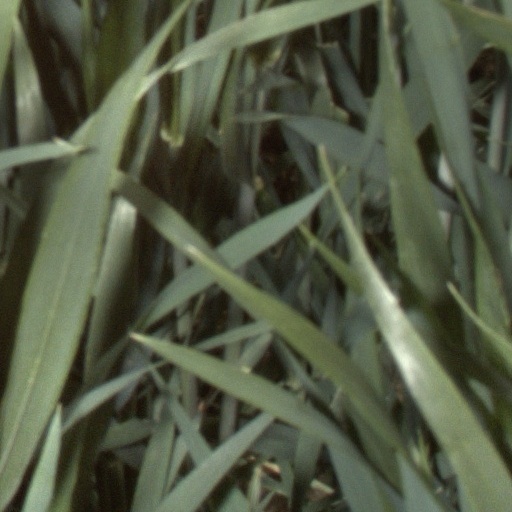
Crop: wheat